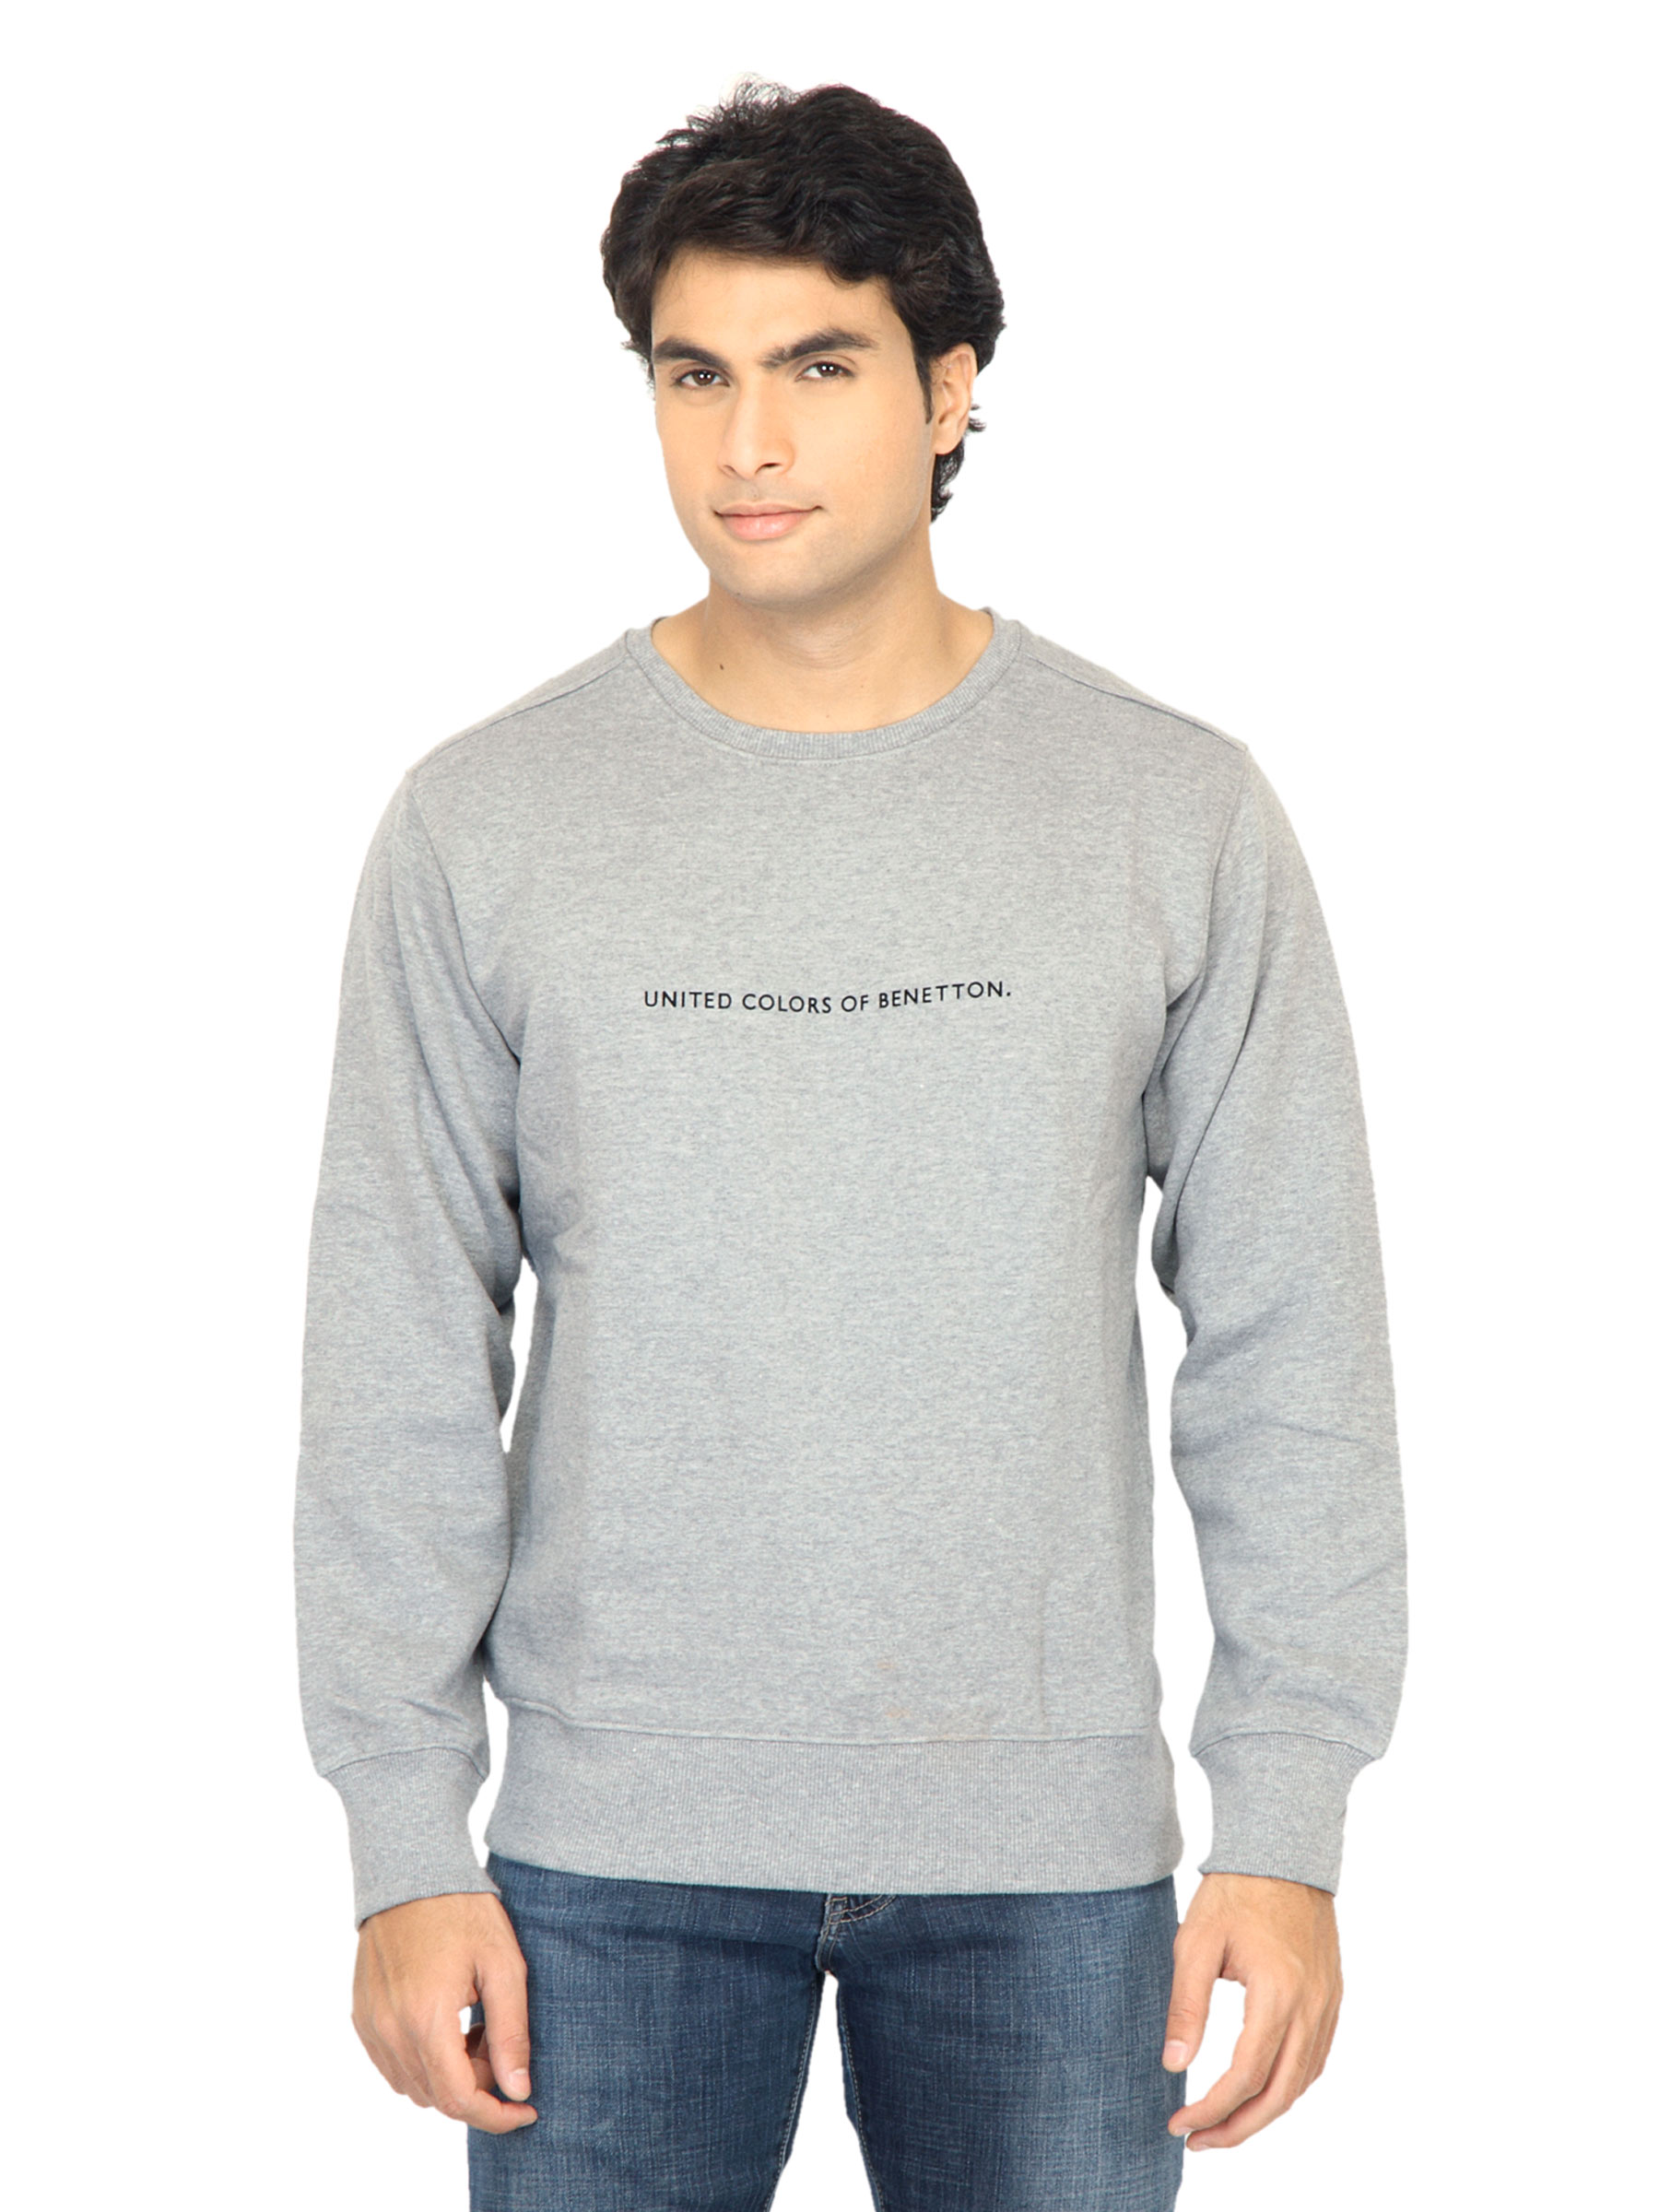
United Colors of Benetton Men Solid Grey Sweatshirt
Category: Apparel / Topwear / Sweatshirts
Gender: Men
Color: Grey
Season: Fall 2011
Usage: Casual